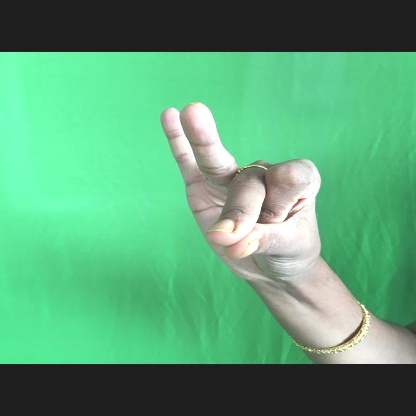
Mudra: Bramaram